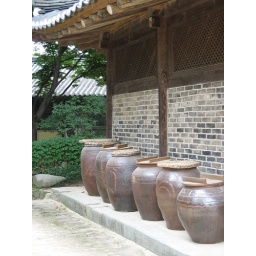
pots that are buried in the ground during the winter so kimchi can ferment